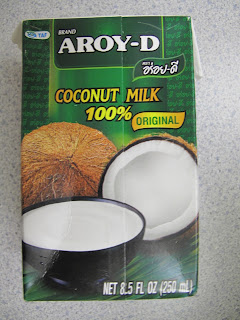
Waste category: cardboard